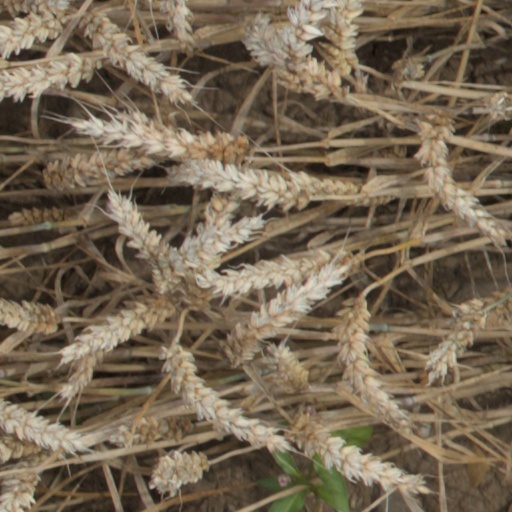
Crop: wheat